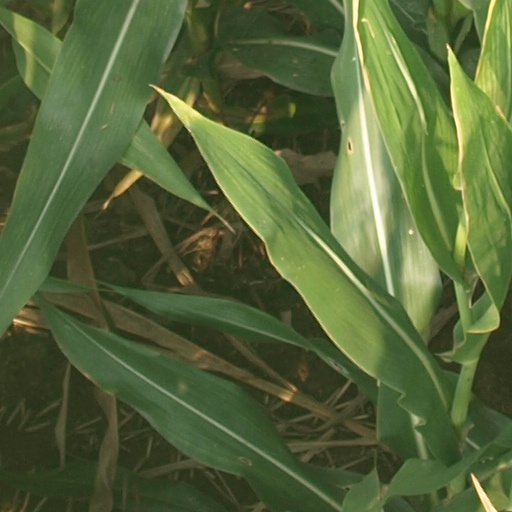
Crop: maize; corn